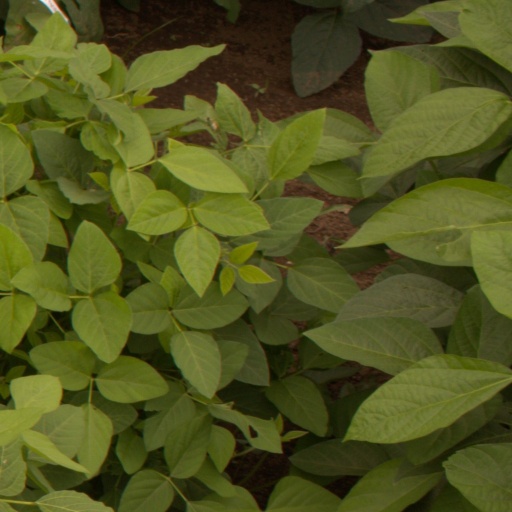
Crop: soybean